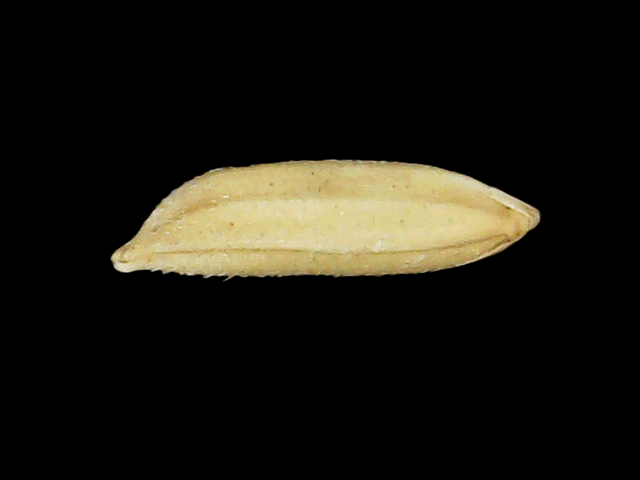
Rice variety: Binadhan26